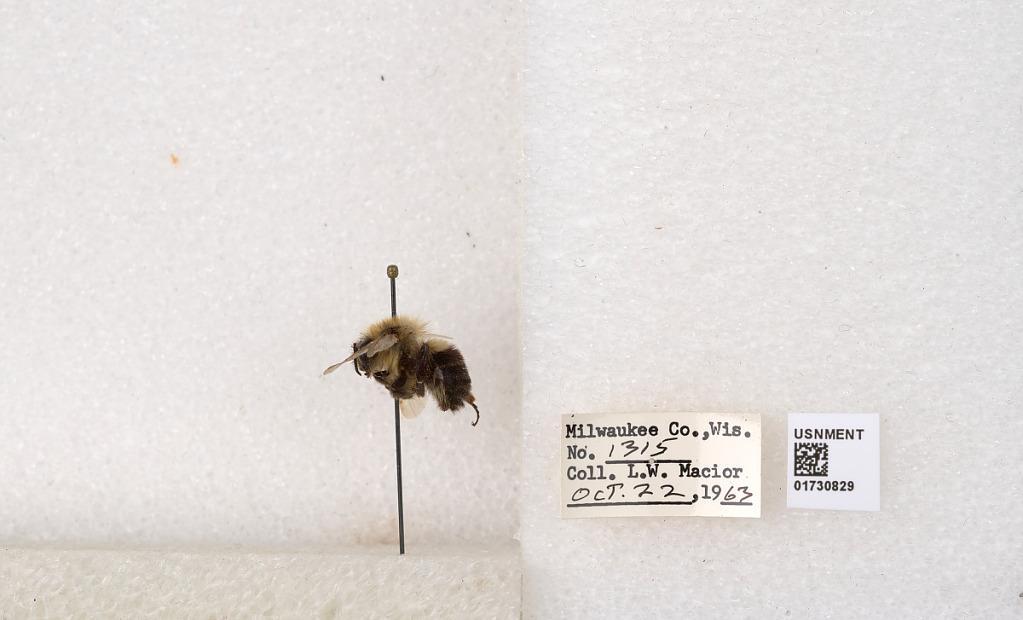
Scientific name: Bombus impatiens Cresson
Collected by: L. Macior
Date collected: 1963-10-22
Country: United States
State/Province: Wisconsin
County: Milwaukee
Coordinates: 43.0217, -87.9291